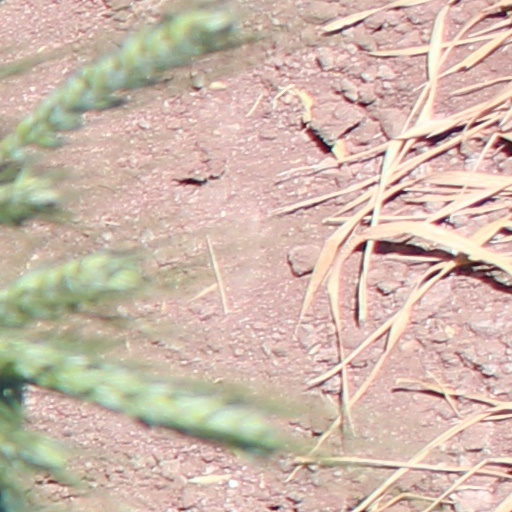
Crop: wheat